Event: Nepal Earthquake
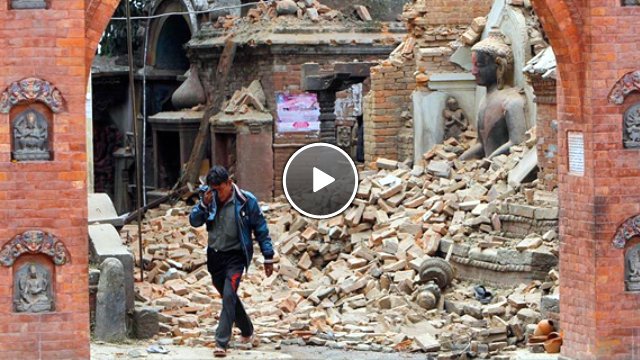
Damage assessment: damage